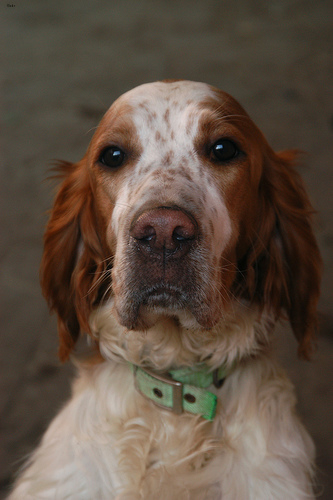
Breed: english setter